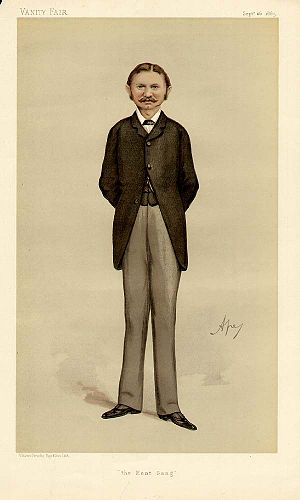
Home Secretary / Liste over Home Secretaries / 1900–2001
Secretary of State for the Home Department almindeligvis kaldet Home Secretary er titlen på den britiske minister, som leder Home Office, der er et af de fire vigtigste statsembeder.